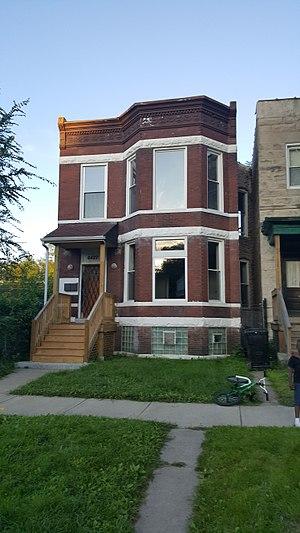
Mamie Elizabeth Till-Mobley est une enseignante, militante américaine et la mère d'Emmett Till, assassiné dans le Mississippi le 28 aout 1955 à l'âge de 14 ans après avoir été accusé de flirter avec une caissière blanche, Carolyn Bryant, à l'épicerie. Pour les funérailles de son fils à Chicago, Mamie Till insiste pour que le cercueil contenant son corps soit laissé ouvert, car, selon ses mots, « je voulais que le monde voit ce qu'ils ont fait à mon bébé ». Née au Mississippi, Till-Mobley déménage avec ses parents dans la région de Chicago pendant la Grande migration. Après le meurtre de son fils, elle devient enseignante et militante au sein du mouvement des droits civiques.
Emmett Louis « Bobo » Till, né le 25 juillet 1941 à Chicago dans l'Illinois et mort le 28 août 1955 à Money dans le Mississippi, est un adolescent afro-américain qui est torturé à mort dans la région du delta du Mississippi aux États-Unis. Son meurtre est l'un des principaux événements tragiques qui ont jalonné le mouvement américain des droits civiques.